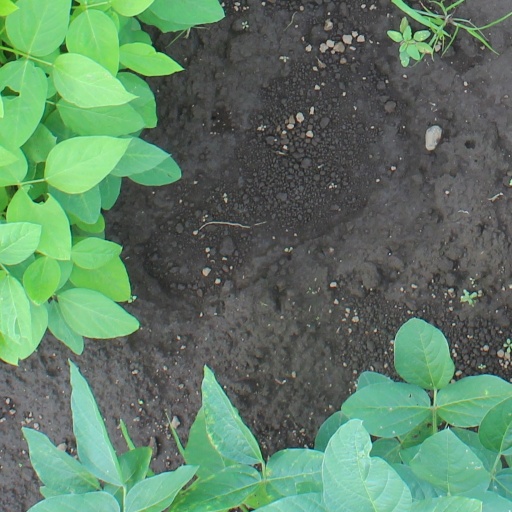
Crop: soybean